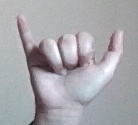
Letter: ya